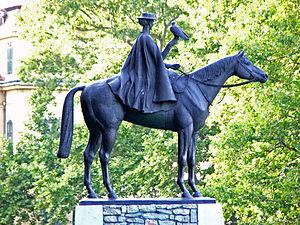
Cet article recense les statues équestres en Hongrie.